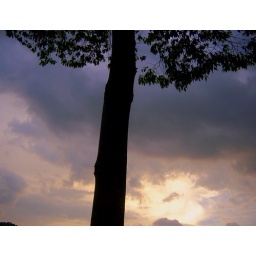
dark cloud against a tree